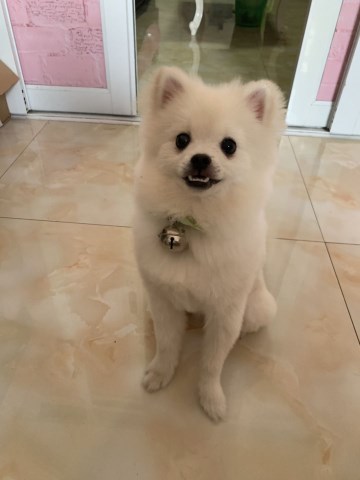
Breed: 1936-n000005-Pomeranian